Simen Aanerud

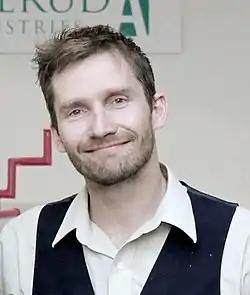
Simen Aanerud, Norwegian musician

Simen Aanerud (born 28 June 1981) is a Norwegian musician from Nes in Akershus. He is best known as a pianist.